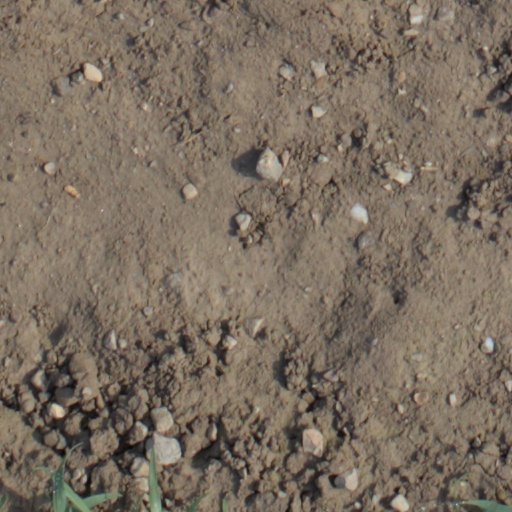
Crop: wheat